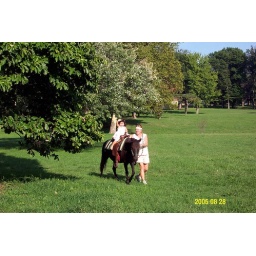
naomi fotenos horse robin's pony express ride at tower grove park field by bp filed underwhat